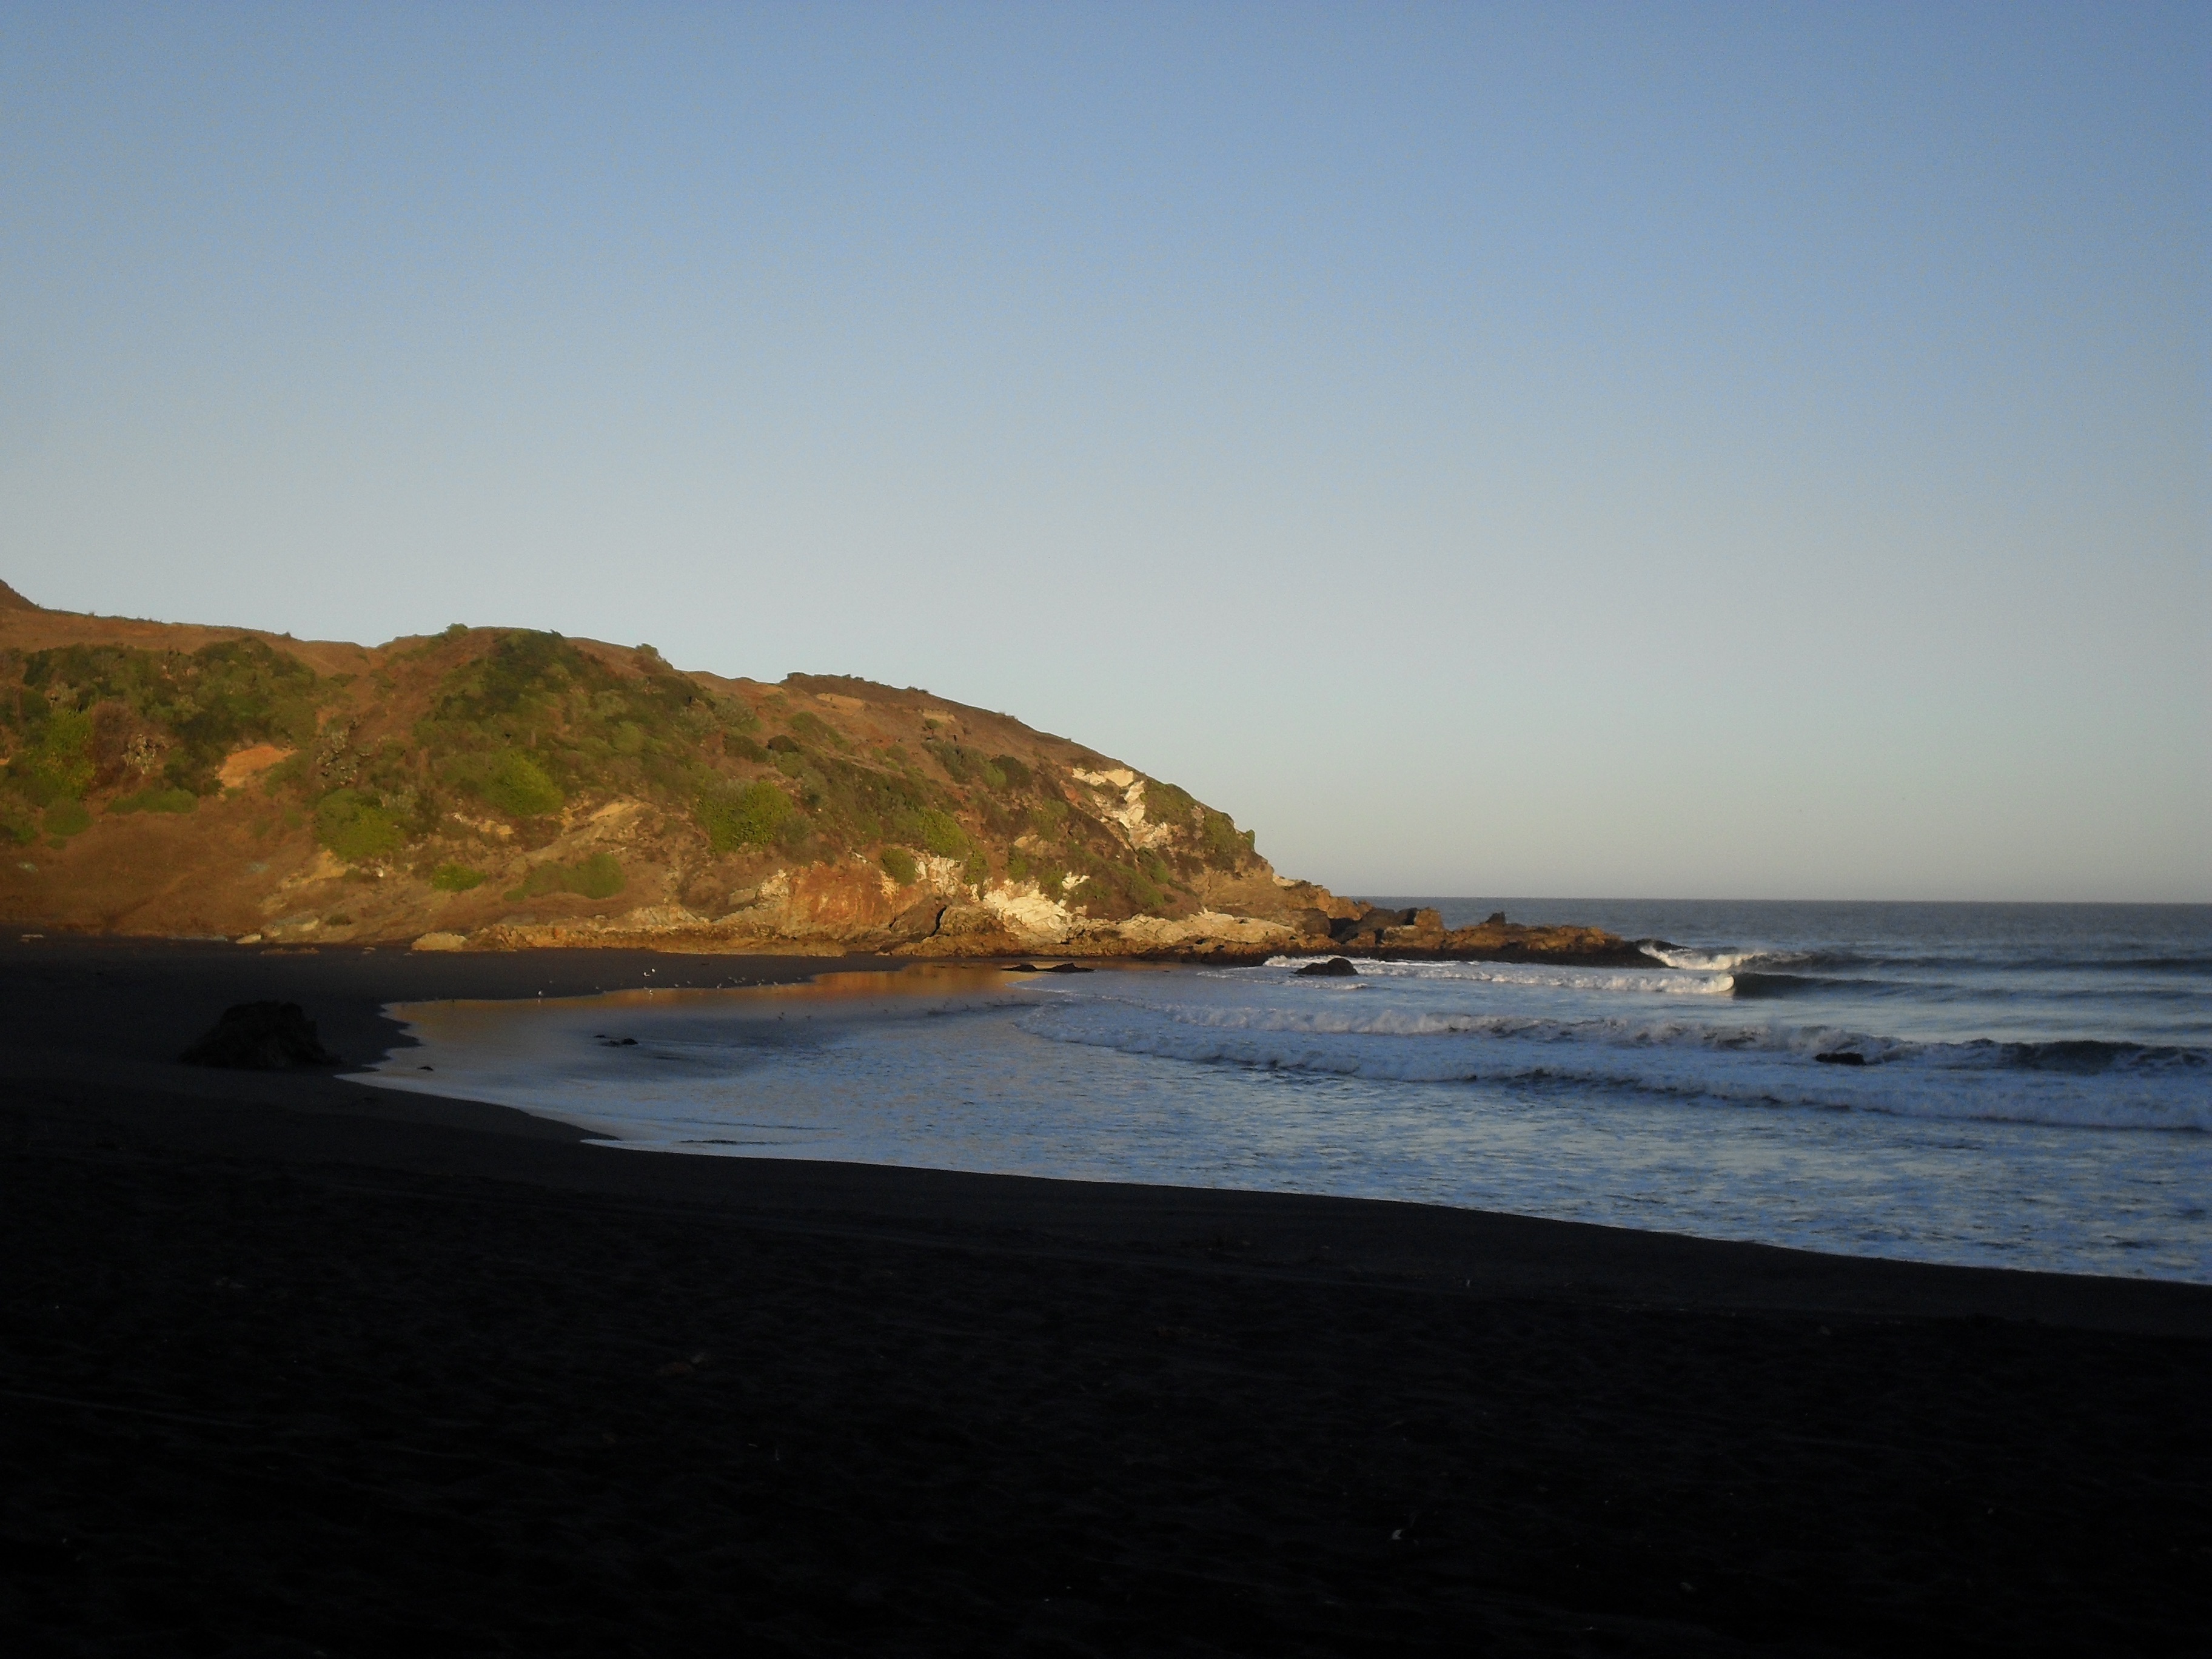
beach, sea, coast, sand, rock, ocean, horizon, shore, wave, vacation, cliff, dusk, cove, bay, terrain, body of water, cape, wind wave